Jizera Meadow

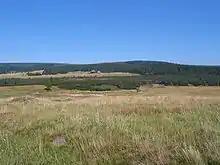
Jizera Meadow, hostel in the distance

The Jizera Meadow ("Polish: Izerska Łąka, German: Grosse Iserwiese, Czech: Velká Jizerská louka") is an alpine meadow located at an altitude of 840–880 m above sea level in the valley of the Jizera River in the Jizera Mountains in the Sudetes.